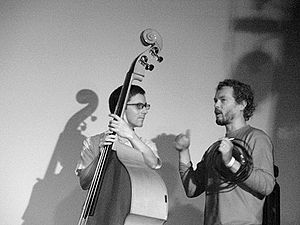
Time (Jakob Bro-album)
Jakob Bro og Thomas Morgan gør klar til koncert i Aarhus (2014)